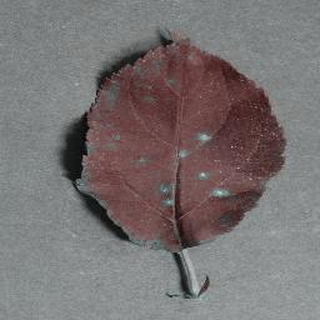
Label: apple_cedar_apple_rust